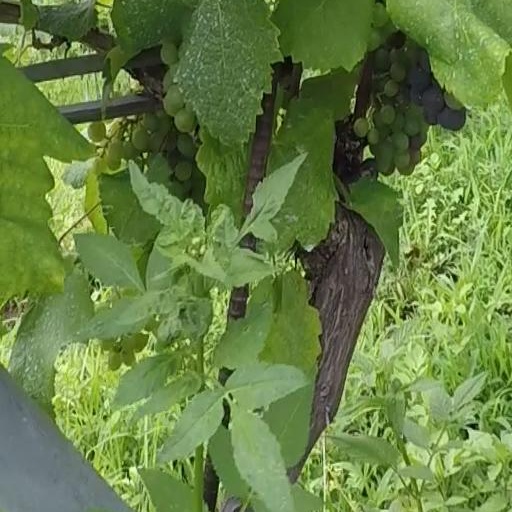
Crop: grape